Battle of Adamclisi

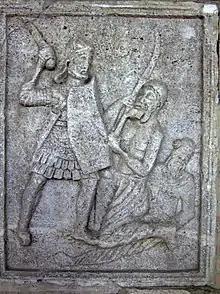

The Battle of Adamclisi was a major clash during the Dacian Wars, fought in the winter of 101 to 102 between the Roman Empire and the Dacians near Adamclisi, in modern Romania.